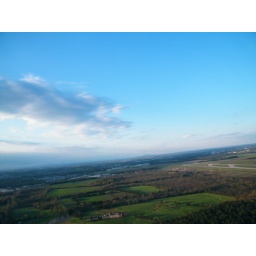
I ALWAYS want to be by the window seat to see things like this.